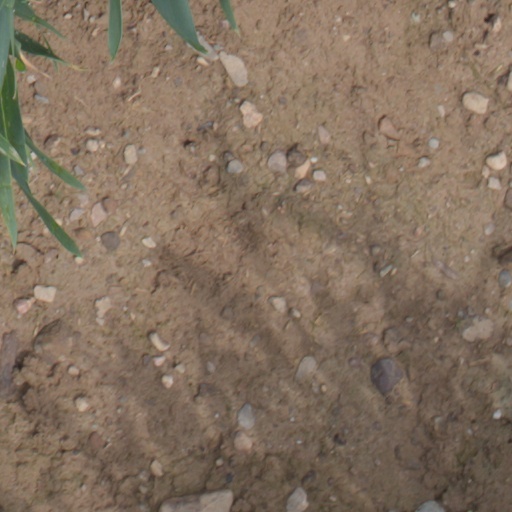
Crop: wheat